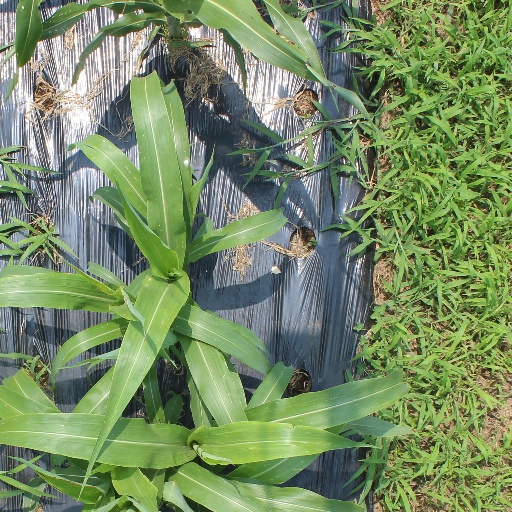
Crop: sorghum